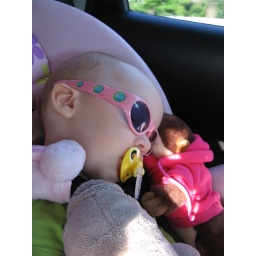
Evi, comfy and sleeping in the car with her stuffed animals.